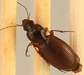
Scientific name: Synuchus impunctatus
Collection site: Bartlett Experimental Forest NEON (BART), plot BART_068